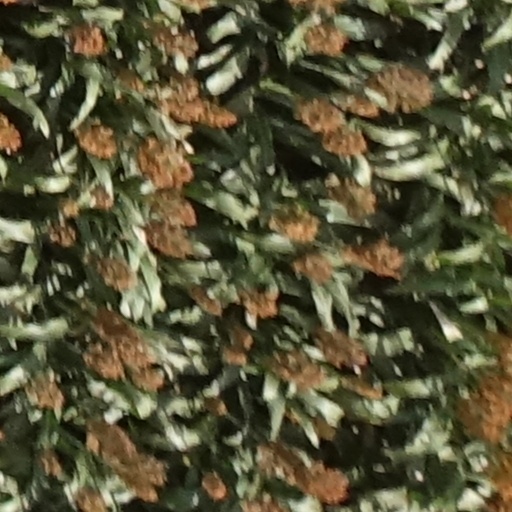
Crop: sorghum